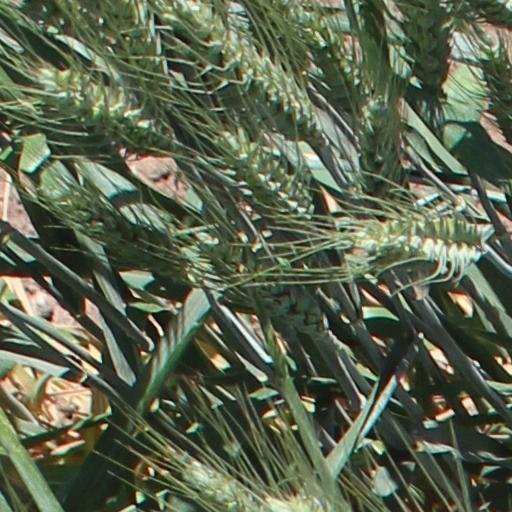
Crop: wheat